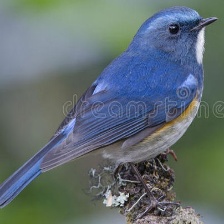
Species: HIMALAYAN BLUETAIL
Scientific name: TARSIGER RUFILATUS